Laurens van der Meulen

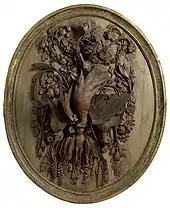
"Medaillon with hunting symbols"

Van der Meulen returned in 1687 to his home town and was admitted as a master sculptor of the Mechelen Guild of Saint Luke in 1689. He became a dean of the Guild in 1691. On 26 August 1691 (or possibly 31 January 1704) he married Cornelia Theresia de Croes. His wife's sister Joanna Maria was married to the sculptor Jan Lucas Faydherbe, son of the prominent Mechelen sculptor Lucas Faydherbe. Van der Meulen had one child. It is recorded that he painted a portrait of his daughter. He died at Mechelen.